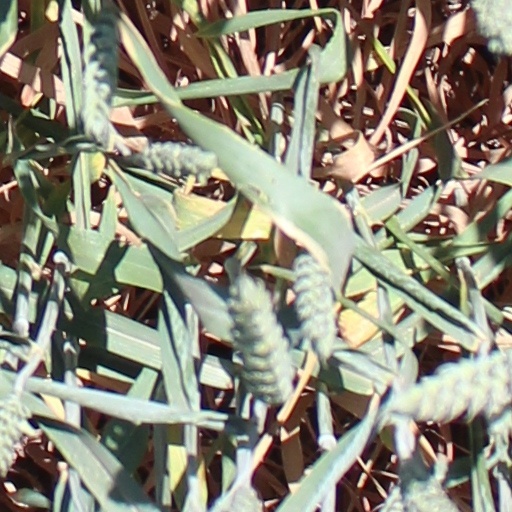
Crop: wheat